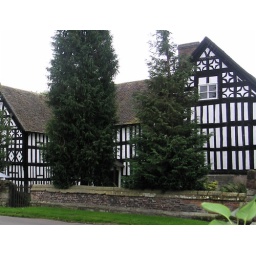
This 17th century house is opposite the Raven public house, Tilley near Wem, Shropshire. Over its door date 1613.